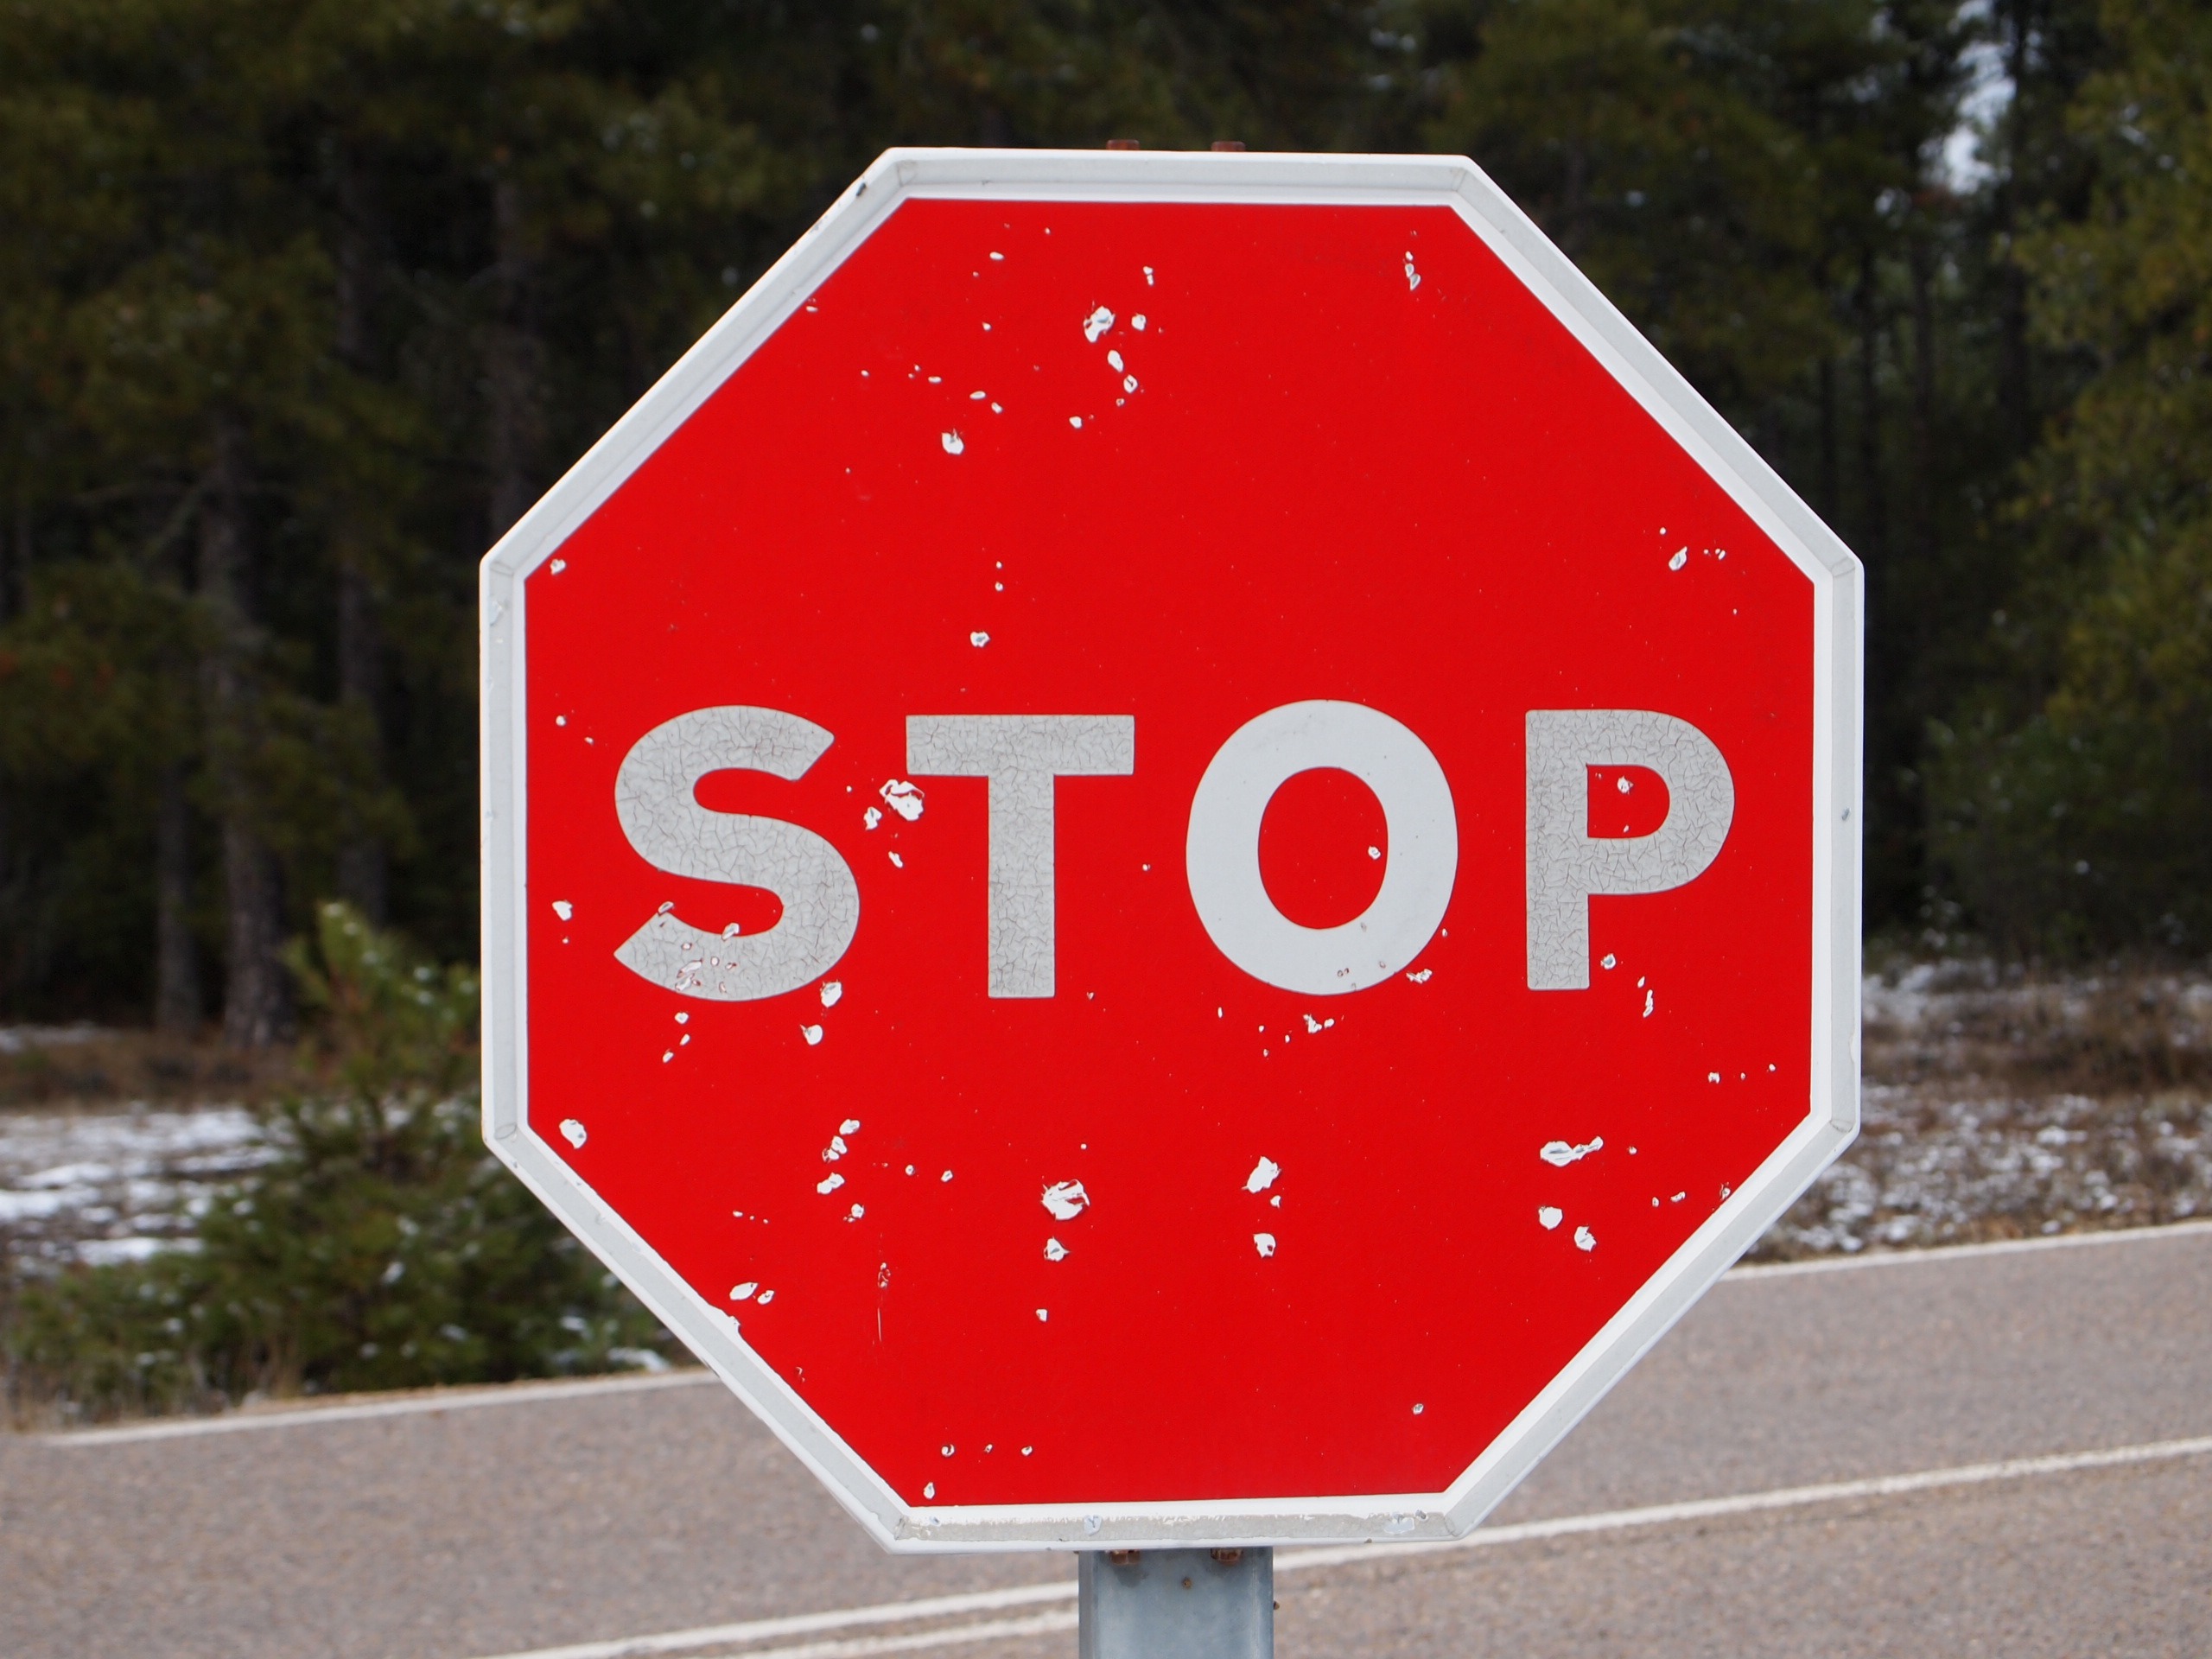
sign, red, signal, street sign, signage, lane, stop sign, for, stop, traffic sign